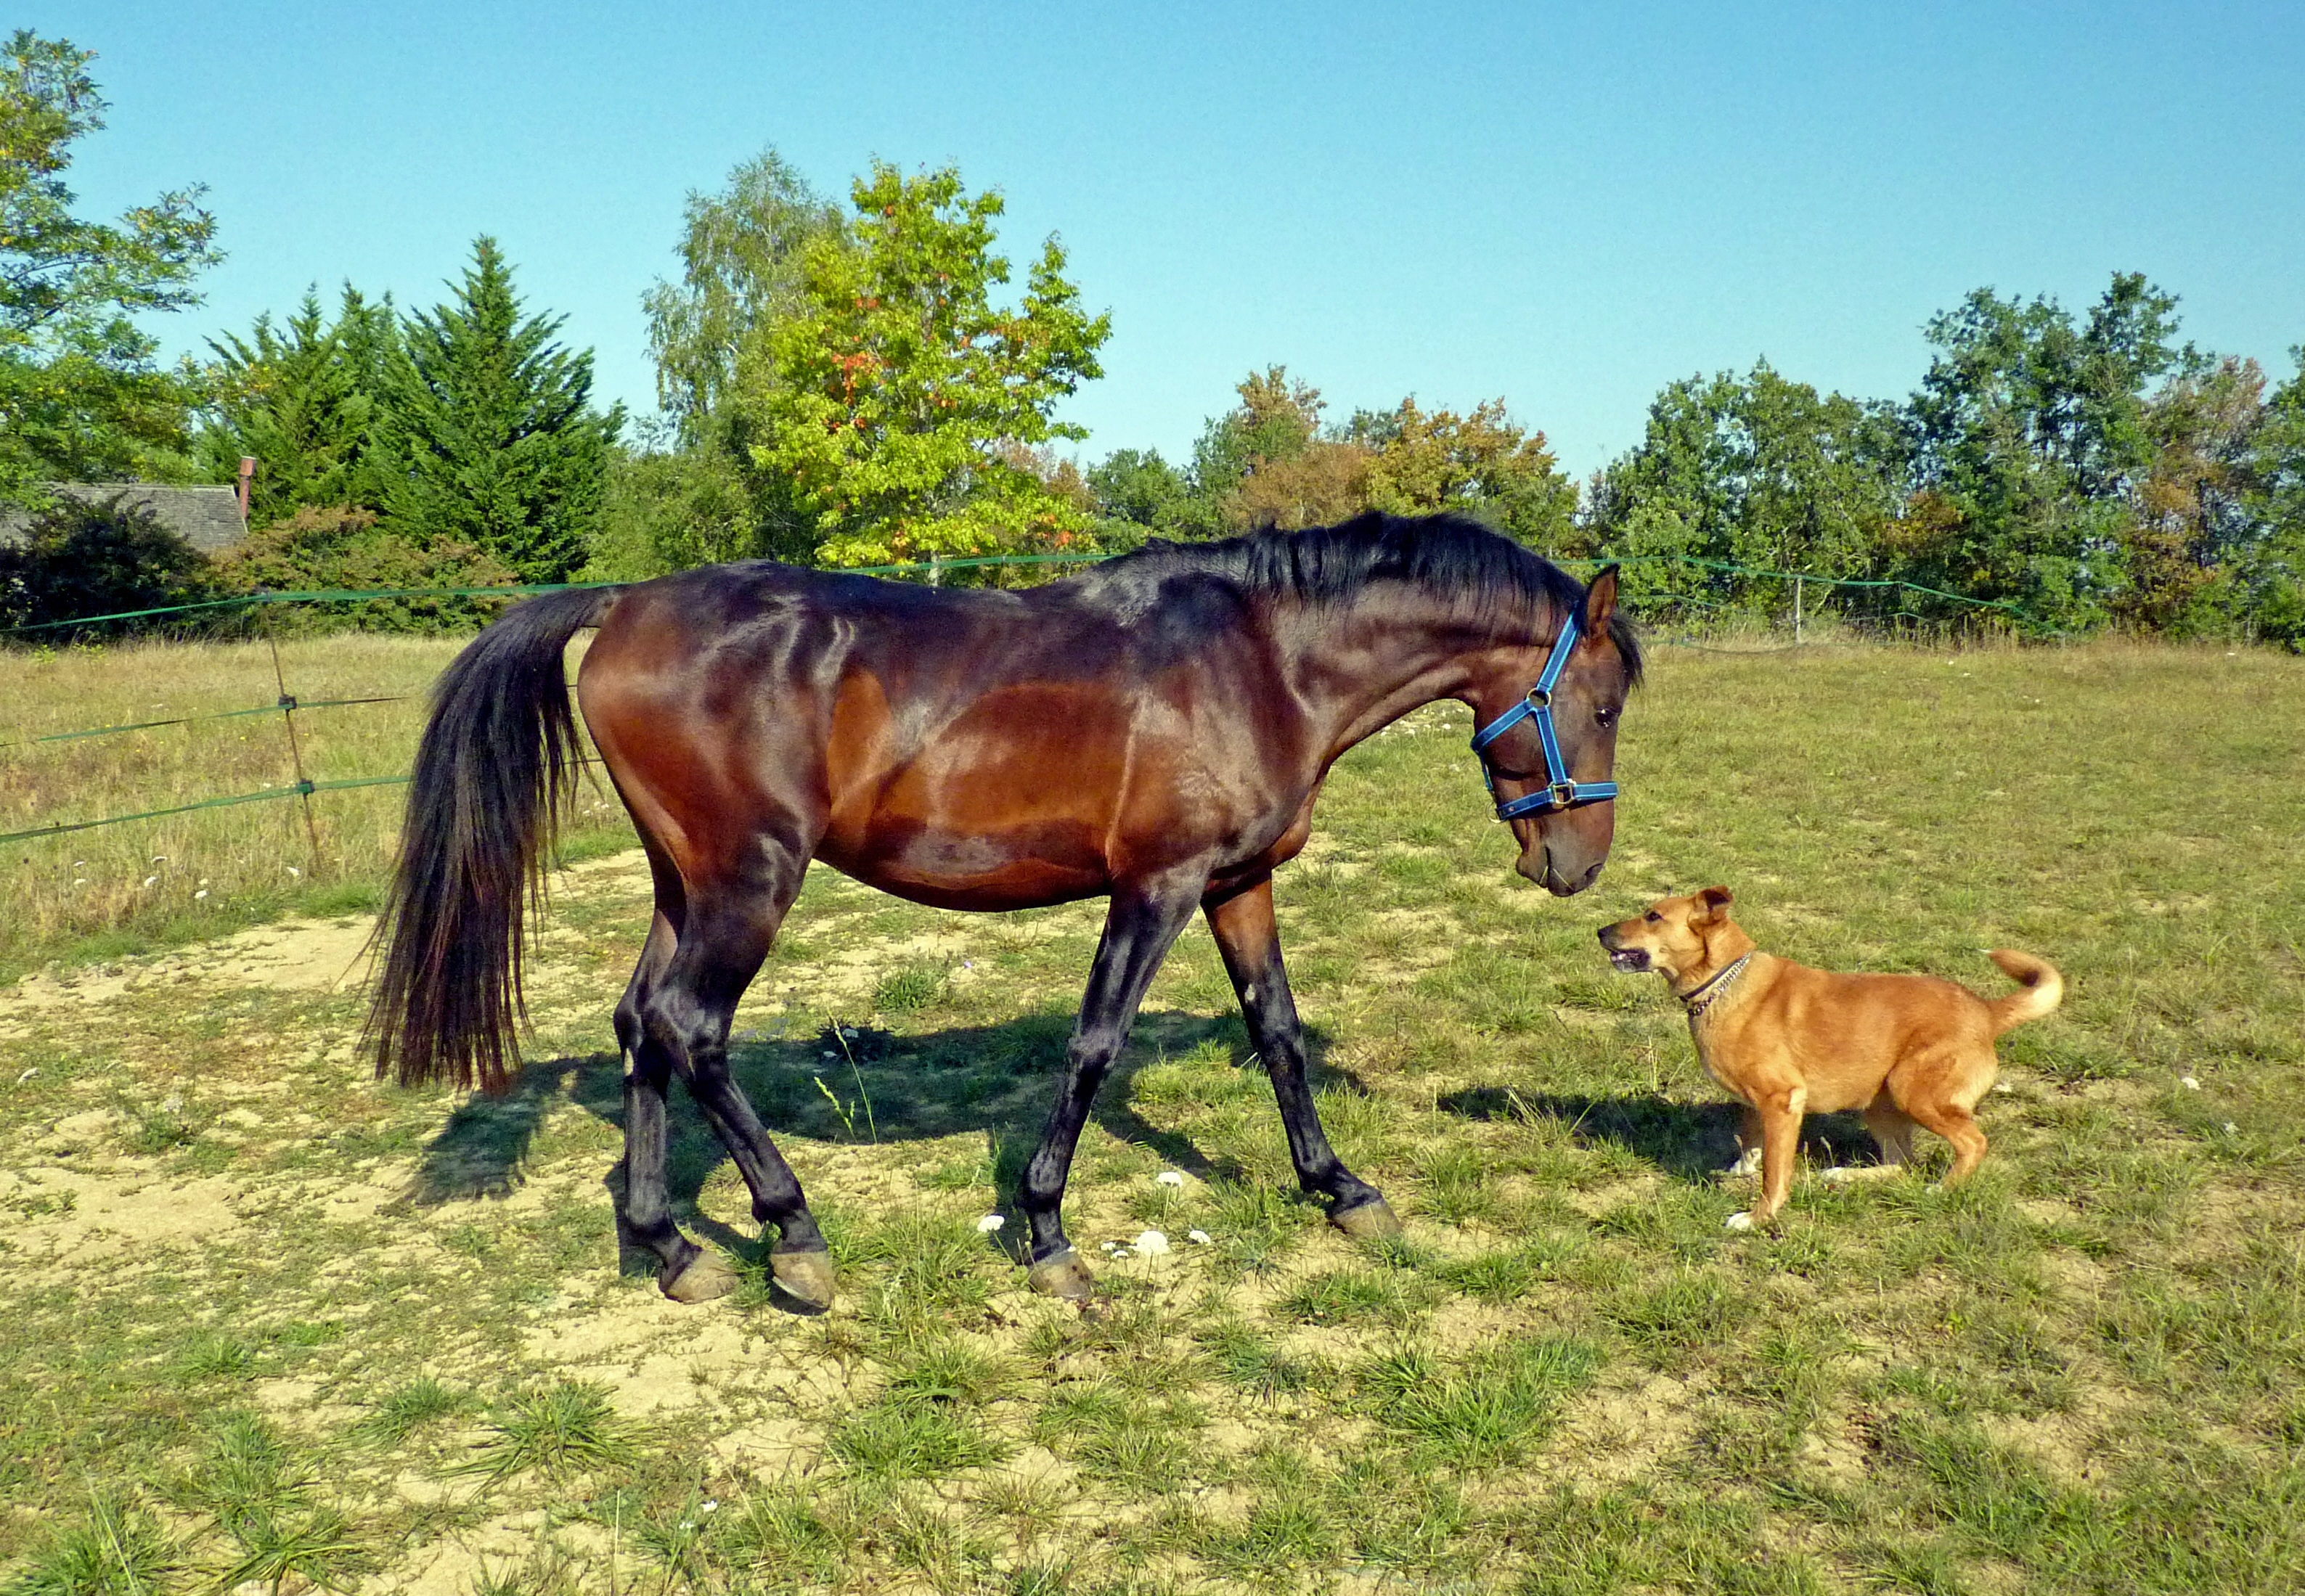
grass, meadow, prairie, game, dog, herd, pasture, grazing, ranch, horse, mammal, stallion, mane, equine, vertebrate, mare, standard, pure arab blood, breeding horses, good looking, arabic, breeding, pack animal, trail riding, horse like mammal, mustang horse, horse harness